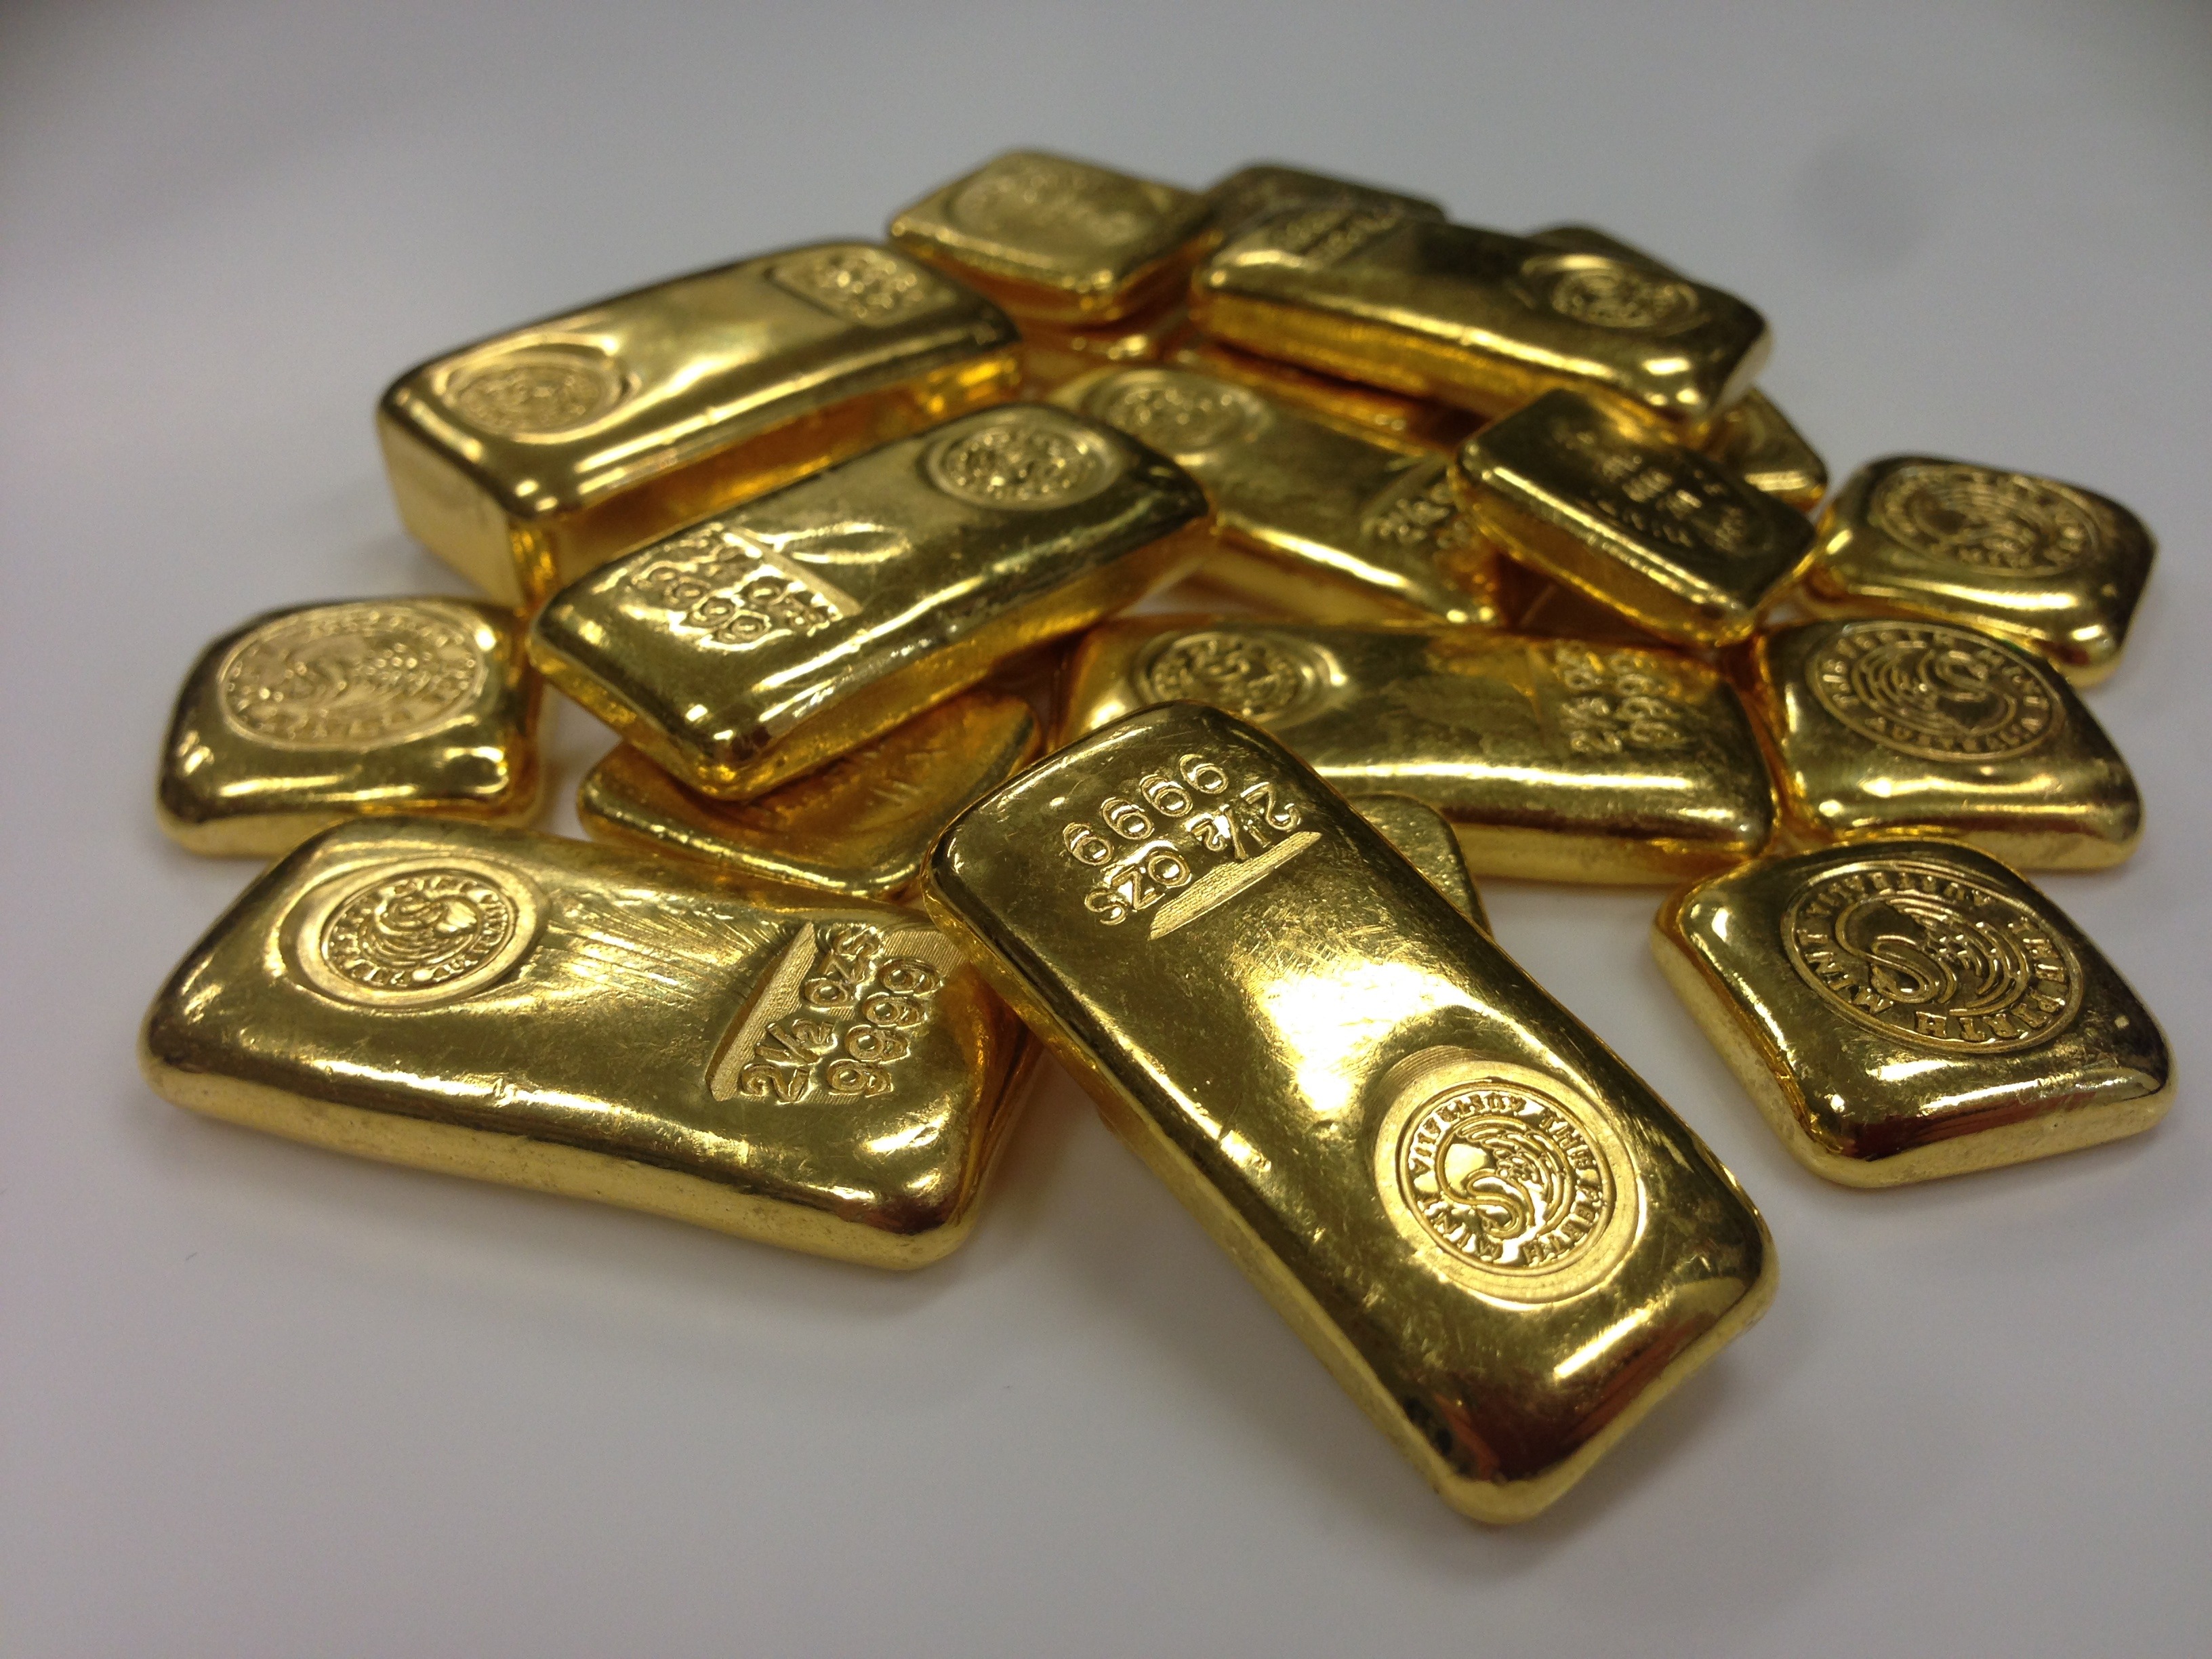
bar, metal, money, material, jewellery, font, gold, brass, silver, rich, wealth, bullion, fashion accessory, gold bar, gold bullion, bar of gold, gold ingot